Lilya Budzhurova

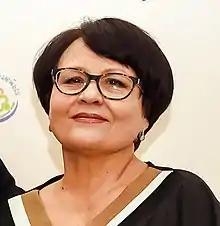

Lilya Rustemovna Budzhurova (Crimean Tatar : Lilâ Rustem qızı Bucurova or Lilya Rustem kyzy Budzhurova, Ukrainian : Lilya Rustemivna Budzhurova), ( in Angren (Crimea)) is a Crimean Tatar poet and journalist. She became an Honored journalist of Ukraine in 2005.